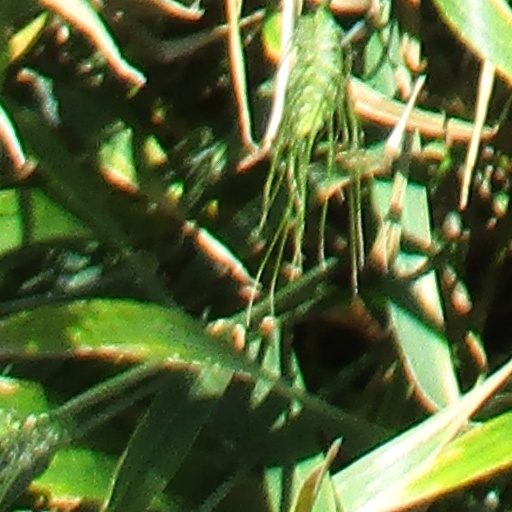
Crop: wheat